Valeriy Saharyan

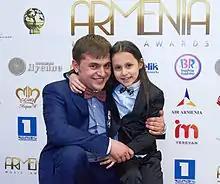
Valeriy Saharyan with his daughter Eva at the Armenian Music Awards 2014 ceremony

Valeriy Vardazar Saharyan born on 21 June 1978 in Tomsk, Russian SFSR, Soviet Union — Founder and CEO of "Armenia production" production holding.